Milan Škriniar

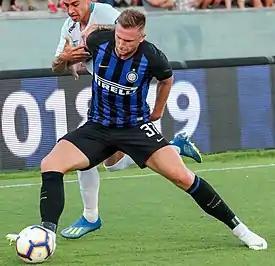
Škriniar playing for Inter Milan in 2018

On 7 July 2017, Škriniar completed a transfer to fellow Serie A side Inter Milan signing a five-year contract. The club paid a reported fee around €20 million and also included the striker Gianluca Caprari. The transfer made Škriniar the most expensive Slovak player of all time. He was presented four days later and received squad number 37, stating: "It's amazing to think that in 18 months I've gone from the Slovakian league to playing for a club like Inter." Škriniar made his competitive debut for the club on 20 August in the opening matchday of 2017–18 Serie A against Fiorentina as Inter won 3–0 at San Siro. He scored his first Serie A goal later on 16 September against Crotone, the opener in the 82nd minute with a right-footed shot in an eventual 2–0 away win to keep Inter's winning streak. His second of the campaign came in matchday 10 against his former side Sampdoria on 24 October, netting again the opener as Inter won 3–2. Škriniar was distinguished for his performances in the first part of the season, being one of the best players of the squad. He continued with his great performances even in the second part of the season, which proved clinical for the team, which returned to UEFA Champions League after six years.